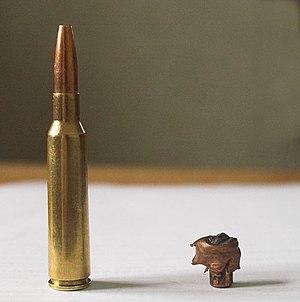
Une balle à pointe creuse est un type de balle expansive dont la forme permet de diminuer la pénétration à l'impact et d'endommager plus de tissus. Elle peut être utilisée pour diminuer les dommages collatéraux, ou pour transmettre le plus d'énergie cinétique, et donc causer plus de dégâts, à la cible.